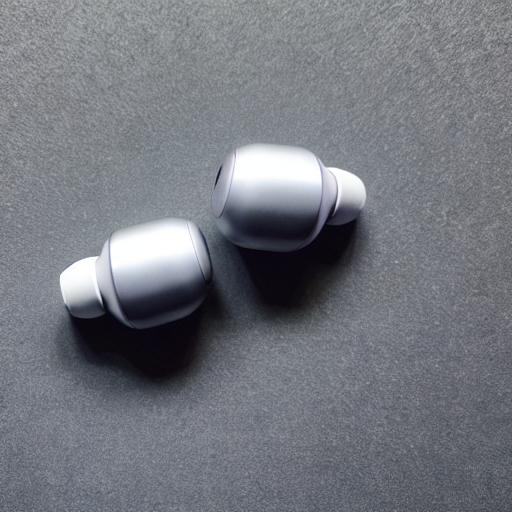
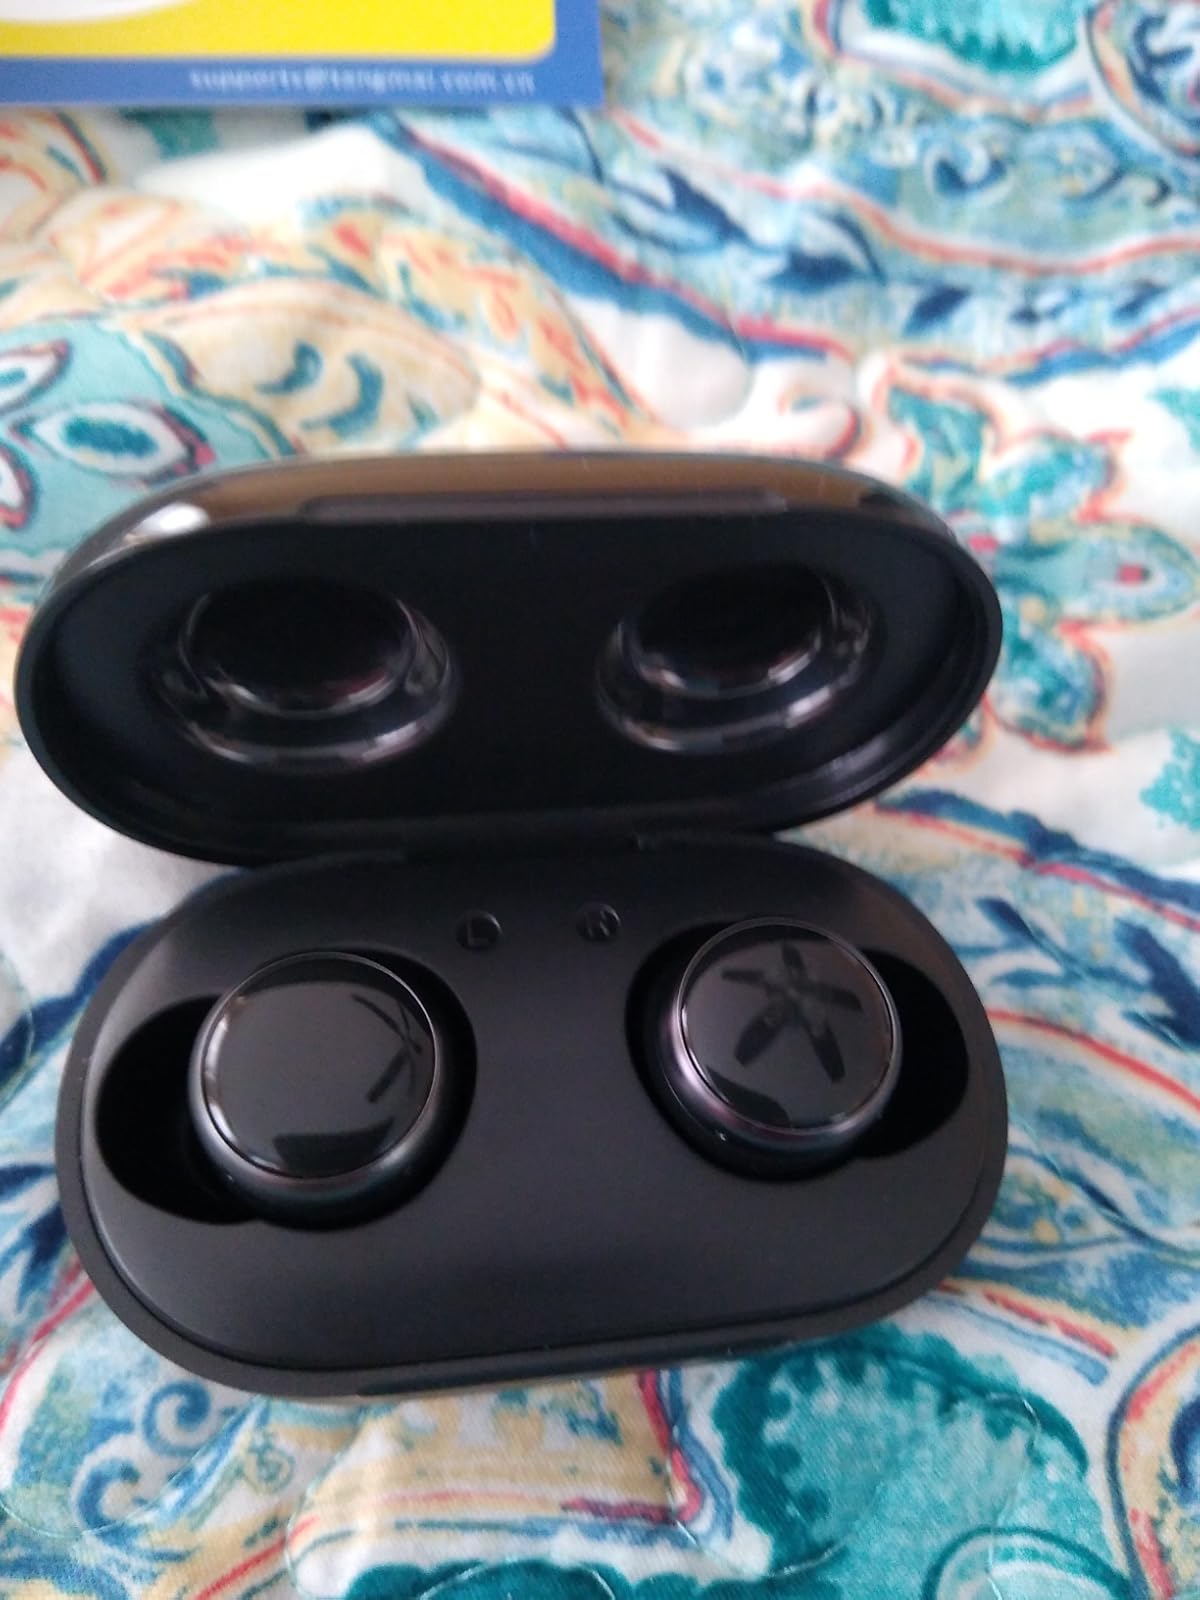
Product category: earbuds
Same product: no